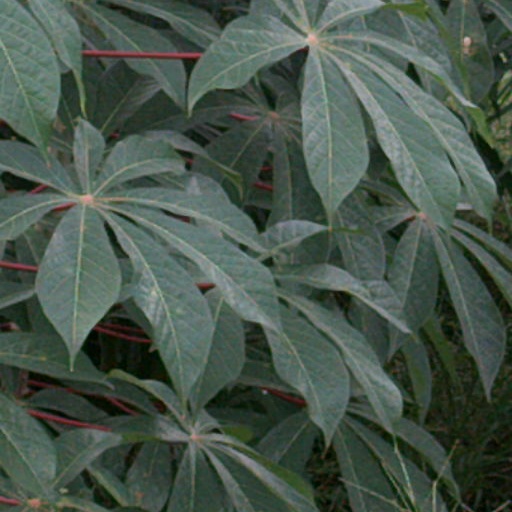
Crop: cassava